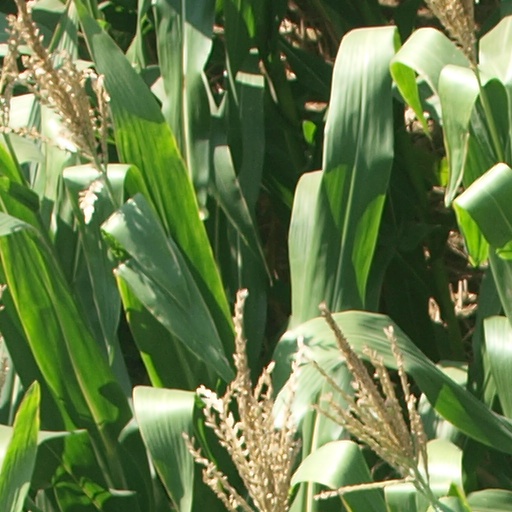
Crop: maize; corn